Pygmy hog

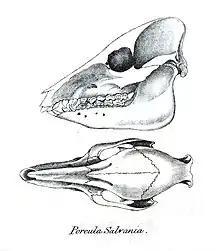
Skull of the pygmy hog

"Porcula salvania" was the scientific name proposed by Brian Houghton Hodgson in 1847 who described a pygmy hog from the Sikkim Terai. Hodgson argued that the pygmy hog was a genus separate from "Sus" based upon its unique morphological differences, particularly pertaining to its skull and dental features. Hodgson's classification of the pygmy hog as a separate genus was challenged with the argument that the pygmy hog's unique physical characteristics were "superficial" and merely a result of its small body size, therefore deeming these features insufficient to warrant separate distinction from other members of the genus Sus. Its species epithet "salvania" is after the sal forests where the pygmy hog was found.